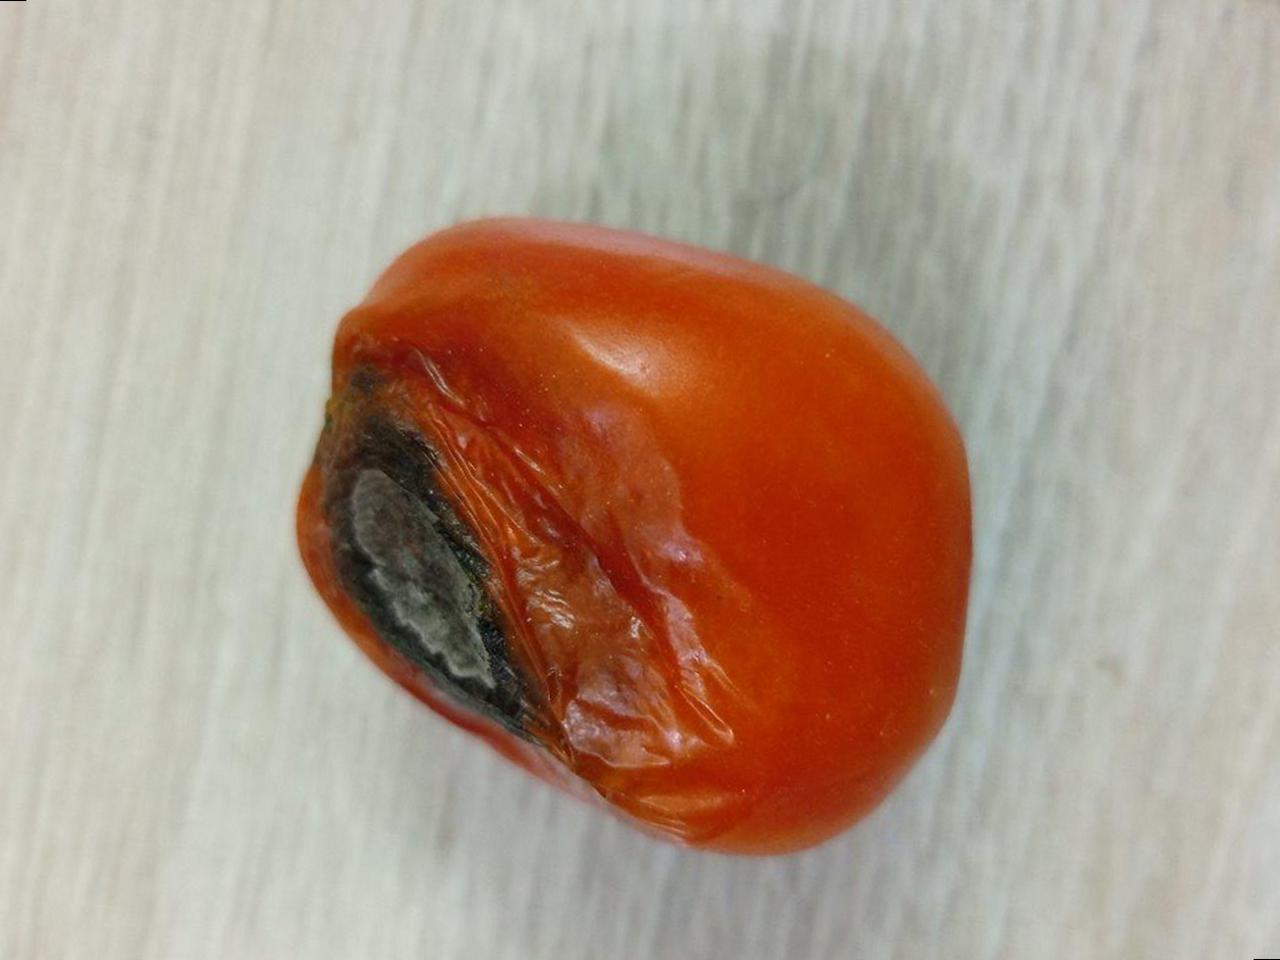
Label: Rotten